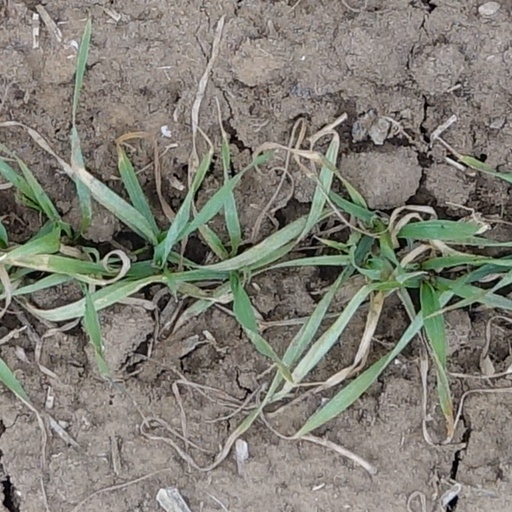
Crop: wheat